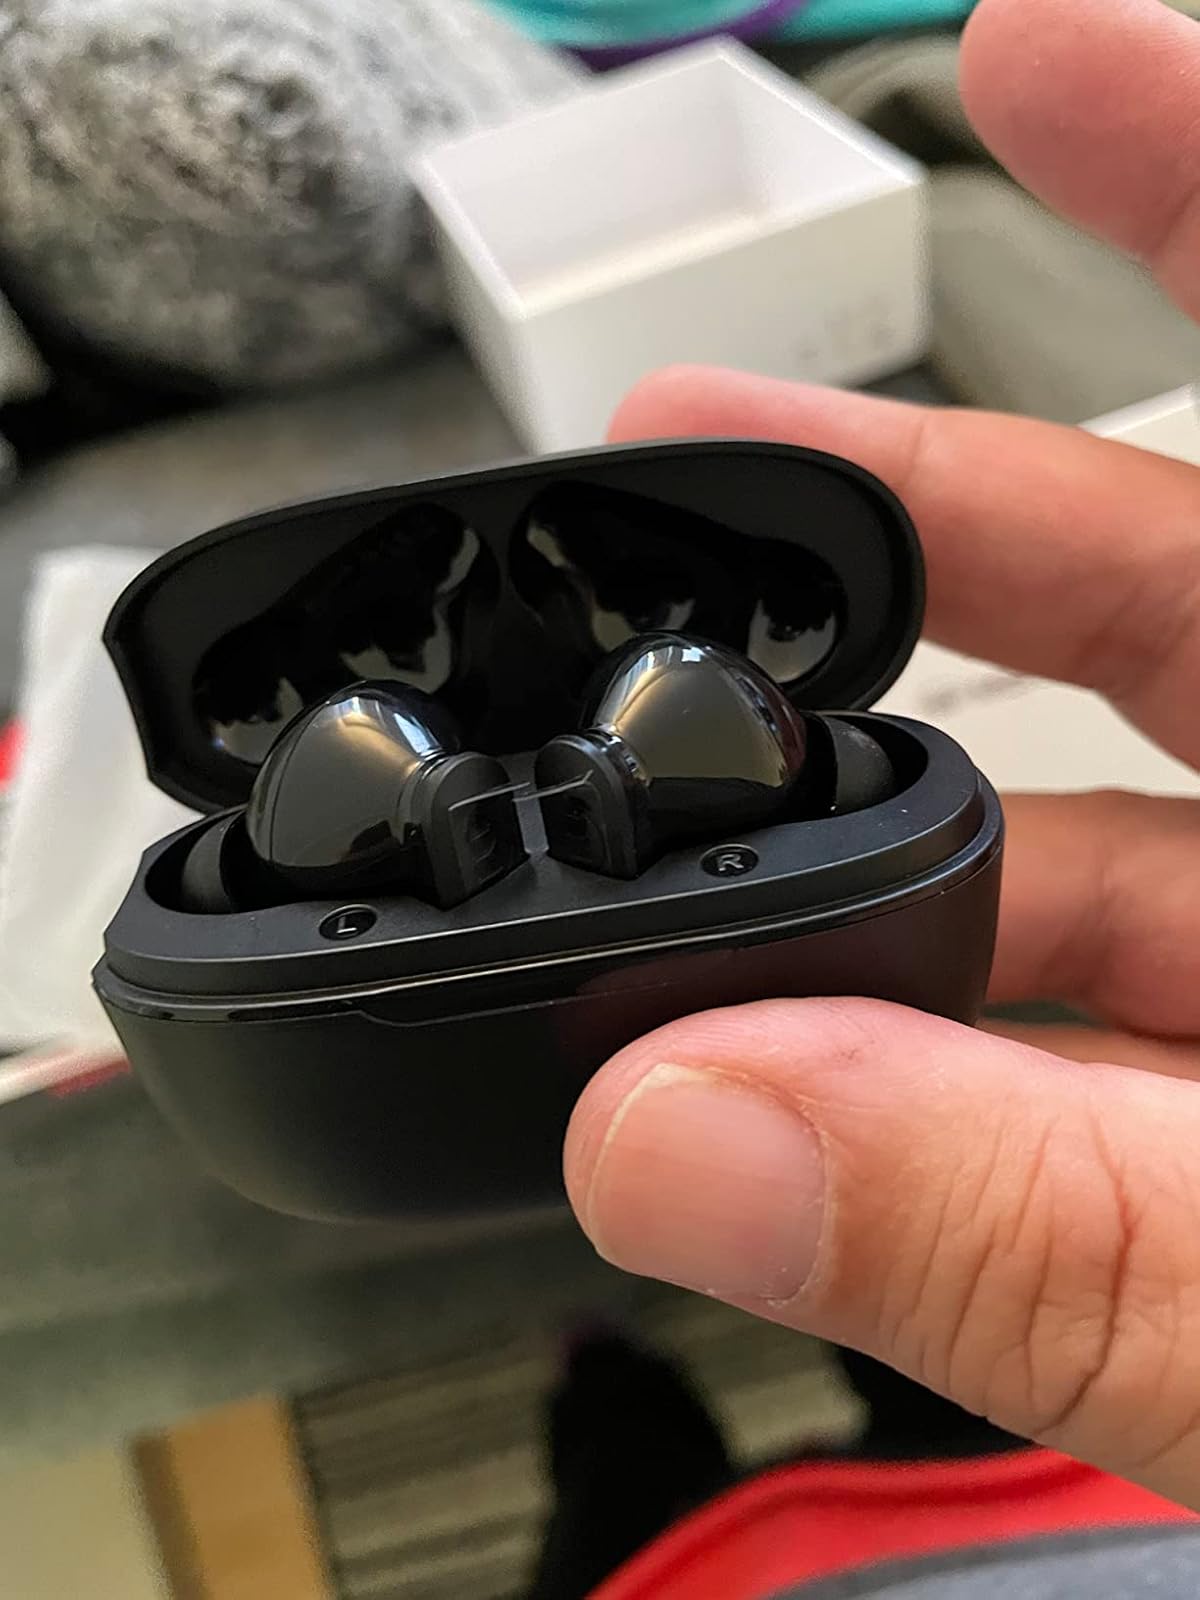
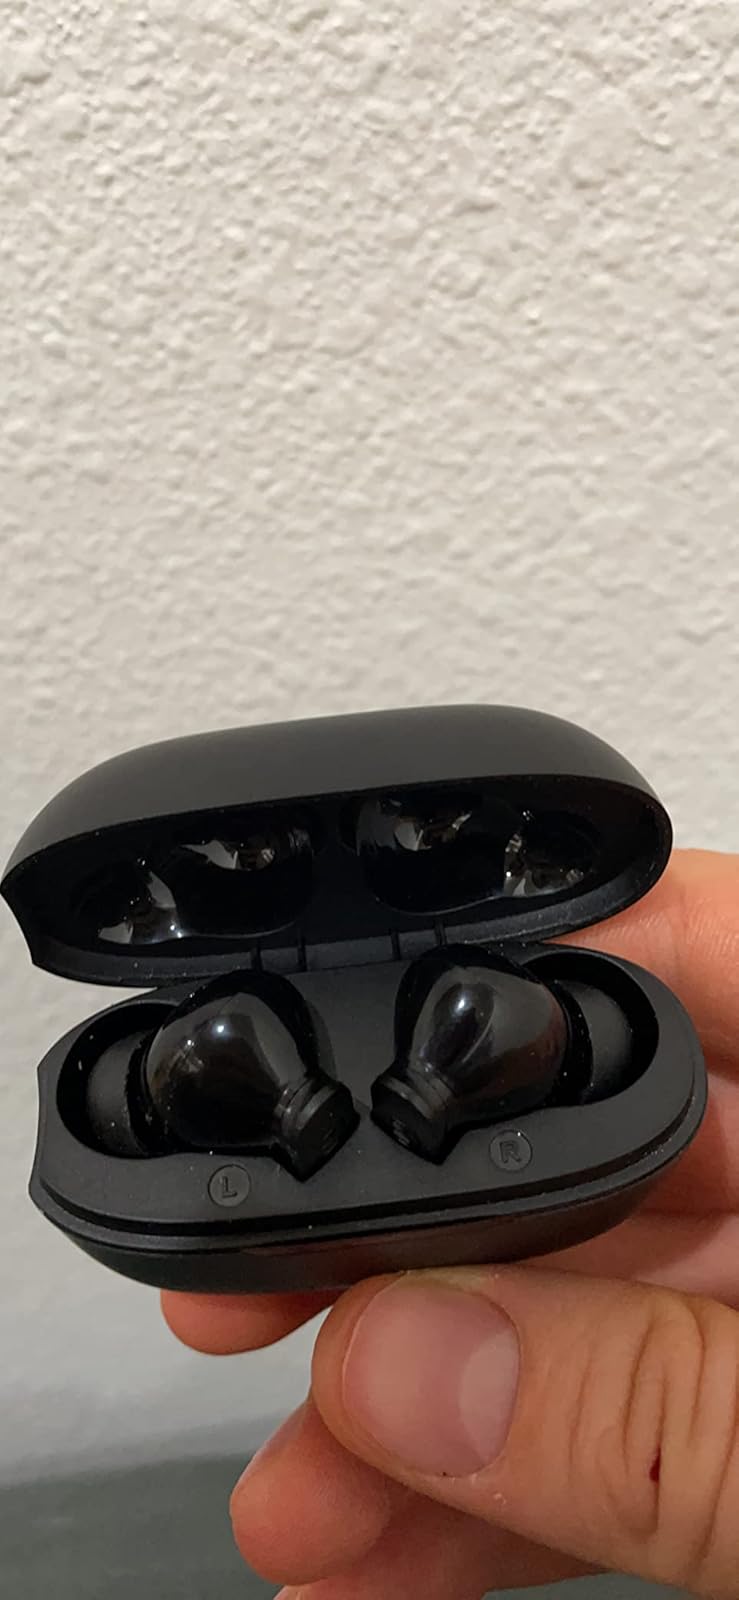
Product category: earbuds
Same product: yes